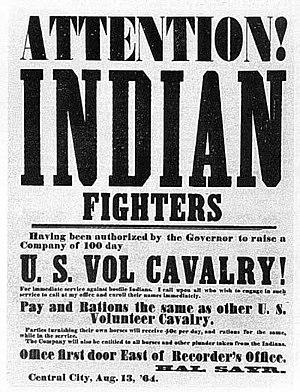
Le massacre des Hungate concerne le meurtre de la famille de Nathan Hungate le long de Running Creek le 11 juin 1864. Cette attaque fut l'un des facteurs qui conduisirent au massacre de Sand Creek le 29 novembre 1864.